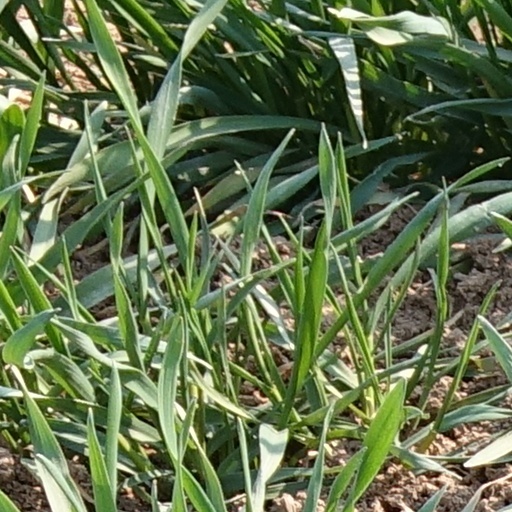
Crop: wheat